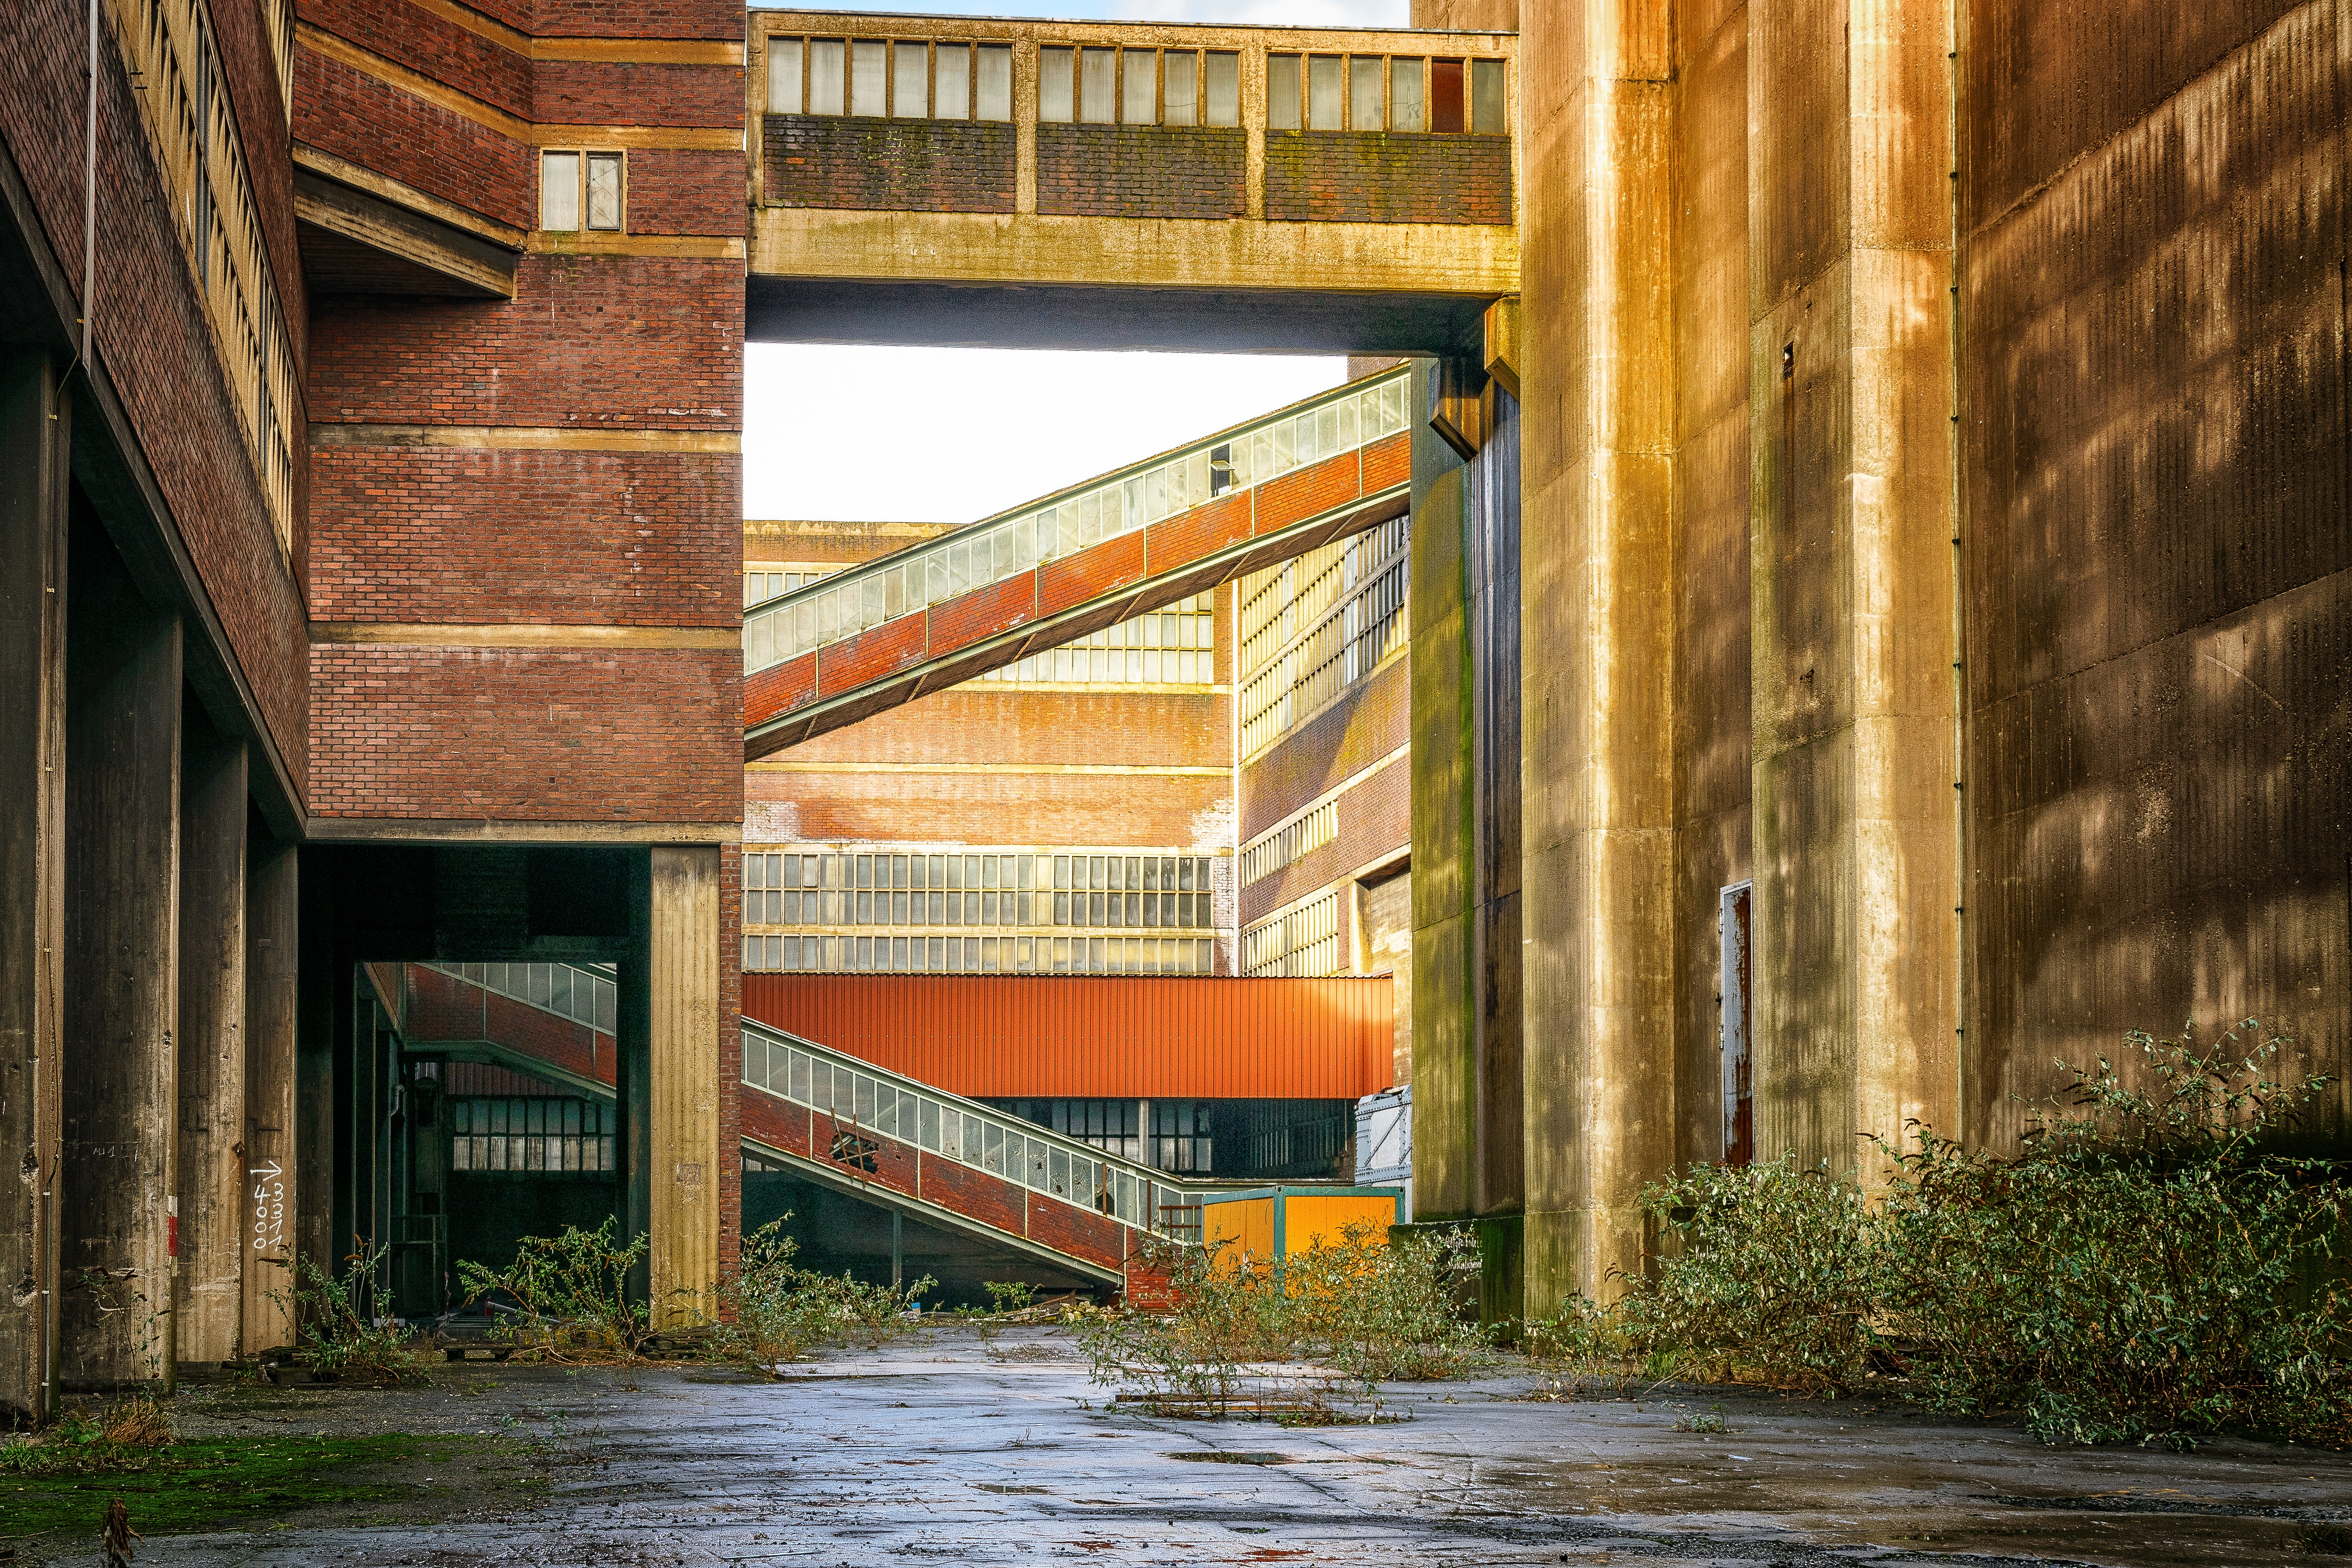
architecture, wood, house, old, home, wall, overgrown, hall, facade, factory, industry, decay, brick, bill, mine, leave, mining, industrial plant, lost places, pforphoto, industrial building, old factory, ruhr area, removal, urban area